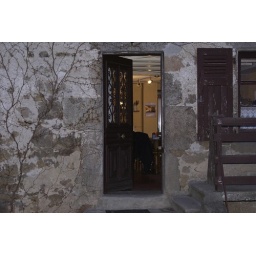
The door to my dream house in France